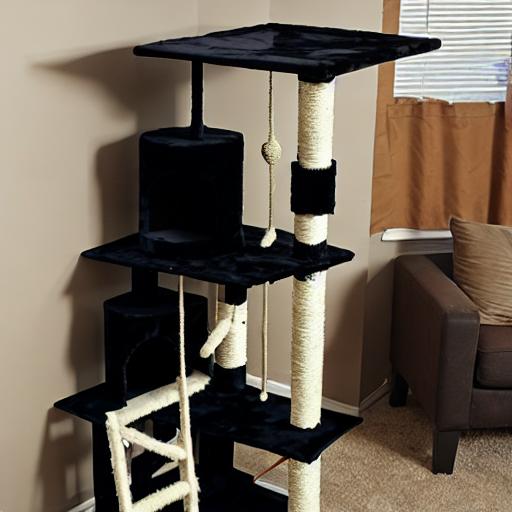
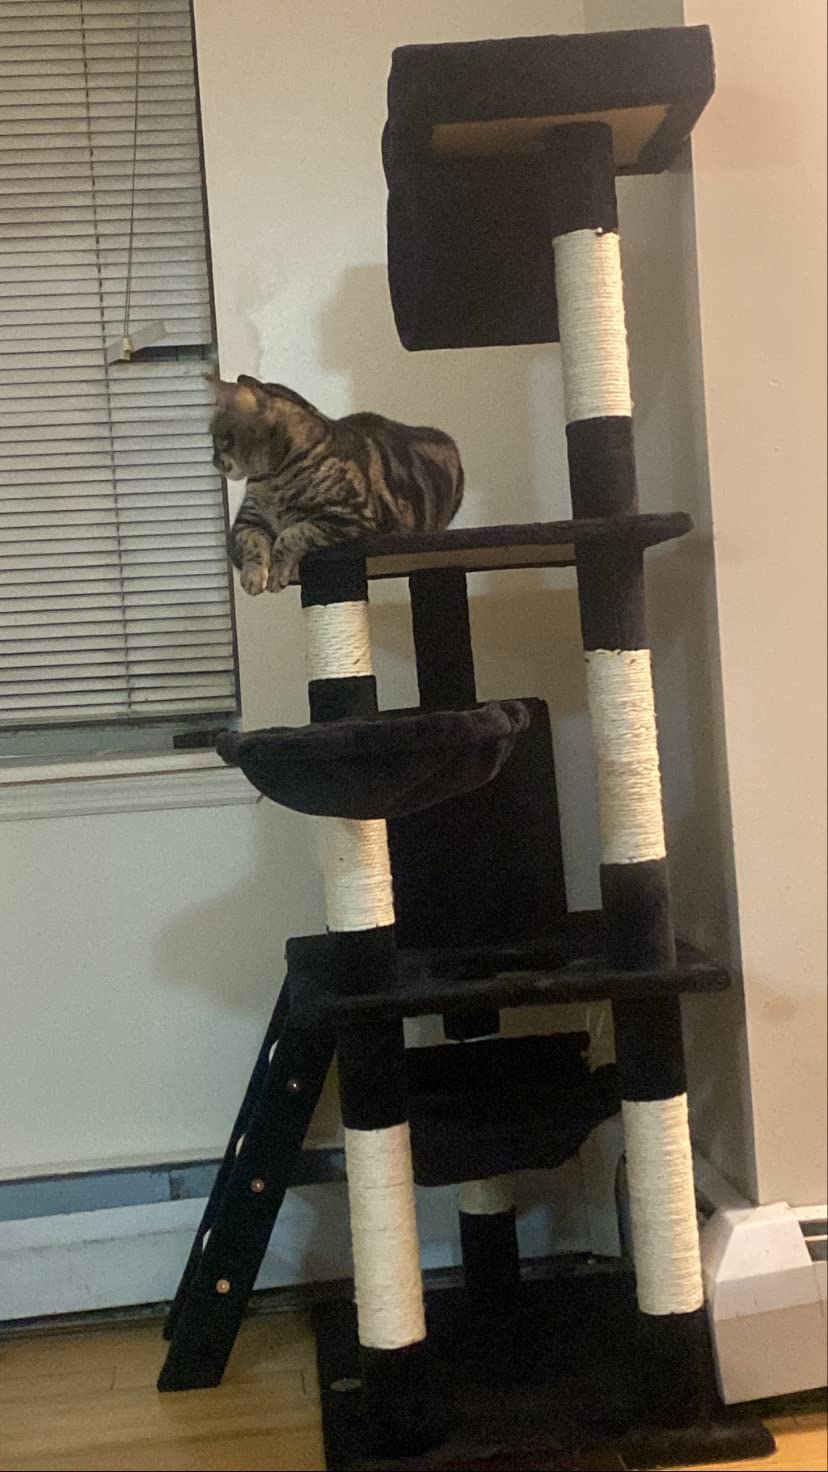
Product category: items_cat tree
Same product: no